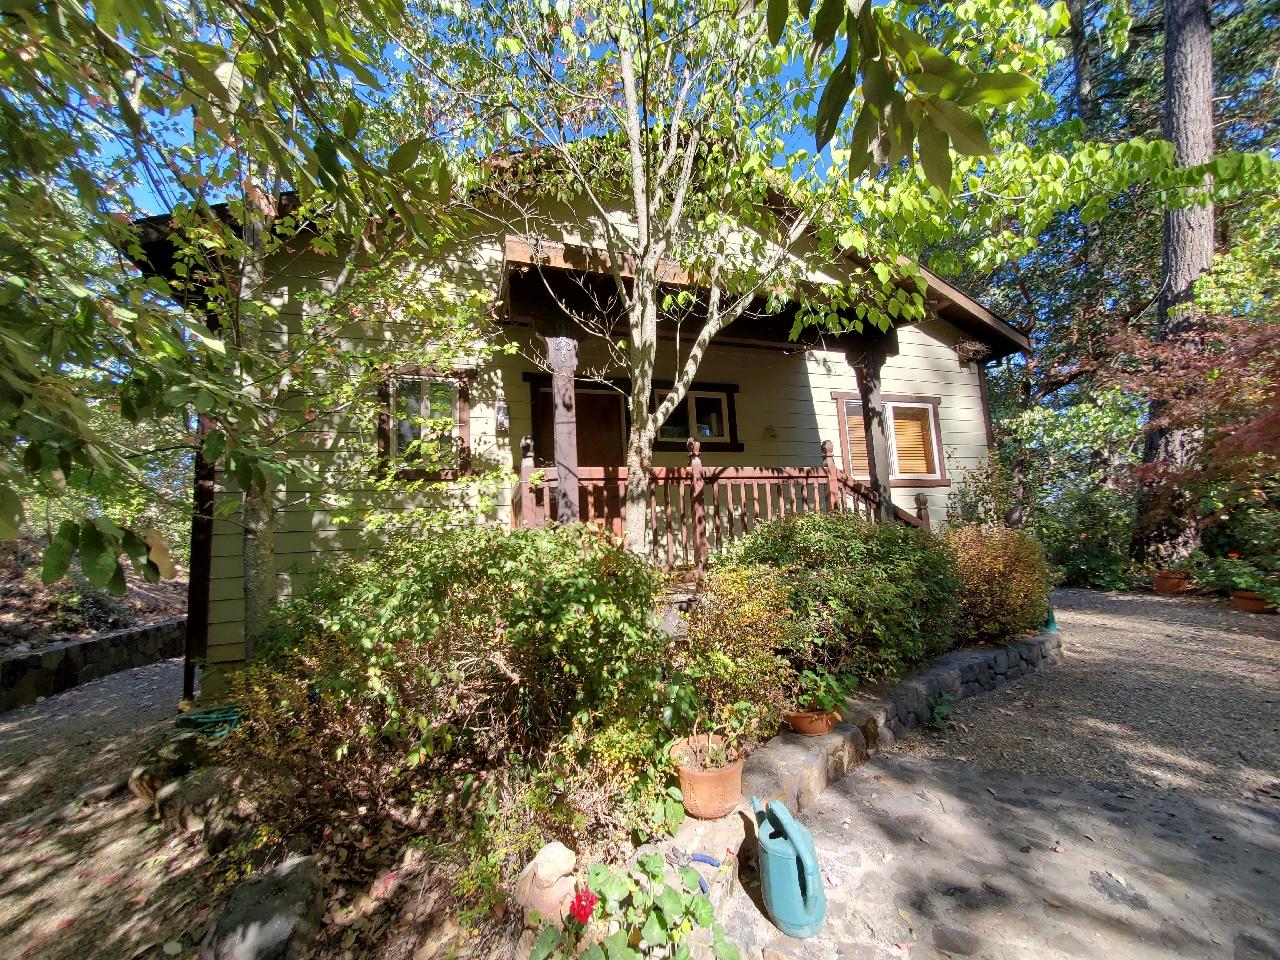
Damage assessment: no_damage